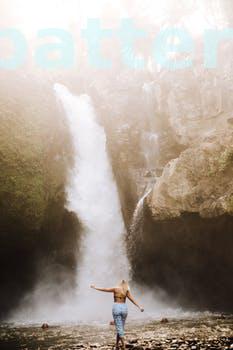
Label: Watermark